Ned Poins

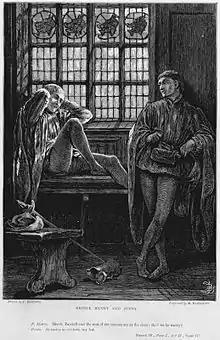
Poins and Hal, illustration by Fred Barnard

Edward "Ned" Poins, generally referred to as "Poins" , is a fictional character who appears in two plays by William Shakespeare, "Henry IV, Part 1" and "Henry IV, Part 2". He is also mentioned in "The Merry Wives of Windsor". Poins is Prince Hal's closest friend during his wild youth. He devises various schemes to ridicule Falstaff, his rival for Hal's affections.